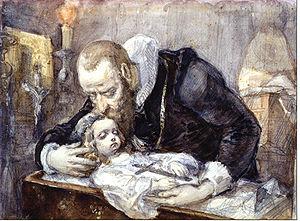
Jan Kochanowski, armoiries Korwin, né le 6 juin 1530 à Sycyna et mort le 22 août 1584 à Lublin, est un humaniste, poète et philosophe polonais de la Renaissance, considéré comme le père fondateur de la poésie polonaise. Il a apporté une contribution majeure à la codification de la langue polonaise contemporaine.